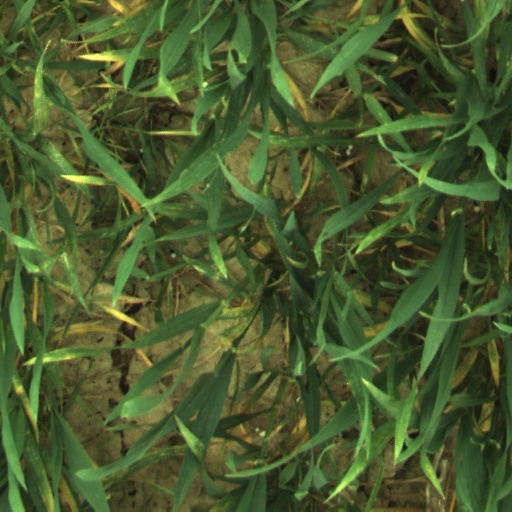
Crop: wheat